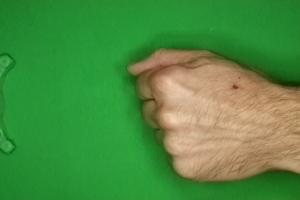
Label: rock